Gloe Brothers Service Station

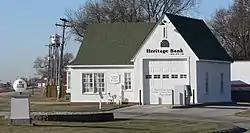

The Gloe Brothers Service Station, at 609 E. 11th St. in Wood River, Nebraska, was built in 1933. It was added to the National Register of Historic Places in 2000.